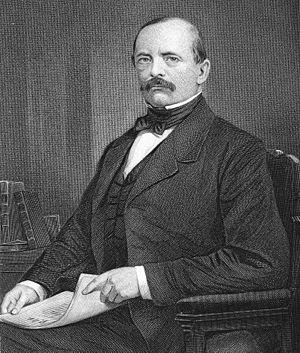
Benedikt Waldeck est un homme politique allemand, meneur des libéraux de gauche en Prusse lors de la révolution de mars 1848. Il est donc un des principaux acteurs de l'assemblée nationale prussienne où il présente sa charte qui servira de base à la Constitution prussienne. Par la suite, durant l'ère réactionnaire, il doit se retirer de la politique. Il fait son retour au sein du parti progressiste allemand dans les années 1860 et devient un des adversaires du chancelier Otto von Bismarck.
La Kaiserbrief est une lettre rédigée par Otto von Bismarck, portée par le comte Holnstein au roi de Bavière Louis II pour qu'il la recopie et la signe. Elle était destinée à reconnaître Guillaume Iᵉʳ de Prusse comme empereur allemand.
La constitution bismarckienne, officiellement Constitution de l'Empire allemand, est la constitution élaborée en 1871 pour l'Empire allemand par Otto von Bismarck, ministre-président de Prusse et chancelier confédéral. C'est une version révisée de la Constitution de la Confédération de l'Allemagne du Nord écrite en 1867.
La Confédération germanique est une confédération européenne ayant existé de 1815 à 1866. Elle est formée lors du congrès de Vienne, en remplacement de la confédération du Rhin sous protectorat de Napoléon Iᵉʳ. La Confédération germanique reprend en grande partie les limites du Saint-Empire romain germanique, incluant donc des populations non germanophones. Restent hors de la Confédération les territoires autrichiens relevant du royaume de Hongrie et les territoires prussiens à l'est du Brandebourg.